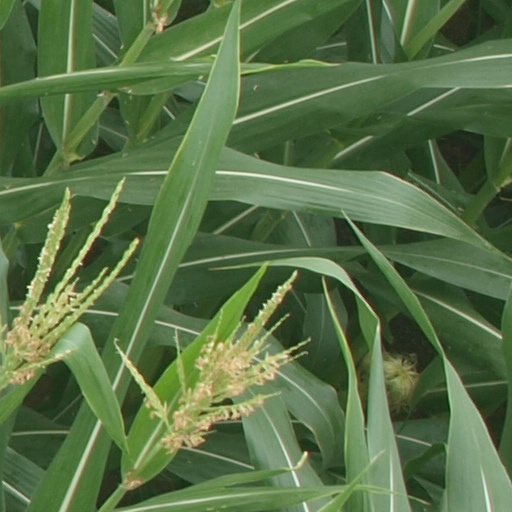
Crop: maize; corn